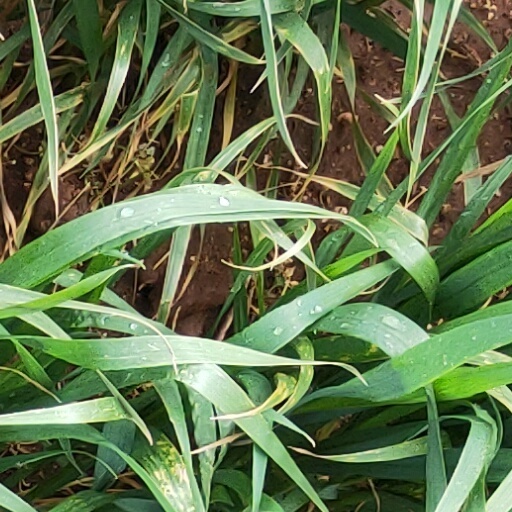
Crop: wheat